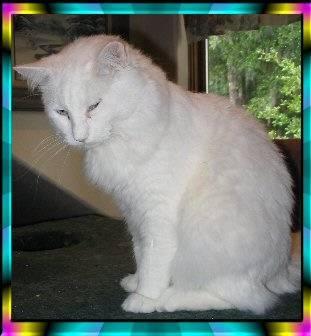
cat